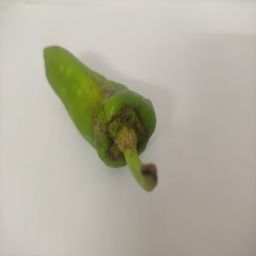
Crop: New Mexico Green Chile
Quality: Old